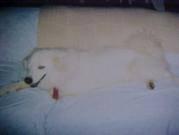
dog